Brent Clevlen

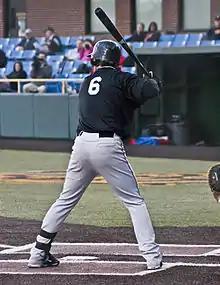
Clevlen with the Wichita Wingnuts in 2011

Brent Aaron Clevlen (born October 27, 1983) is an American former professional baseball outfielder. He played parts of four major league seasons with the Detroit Tigers and Atlanta Braves.